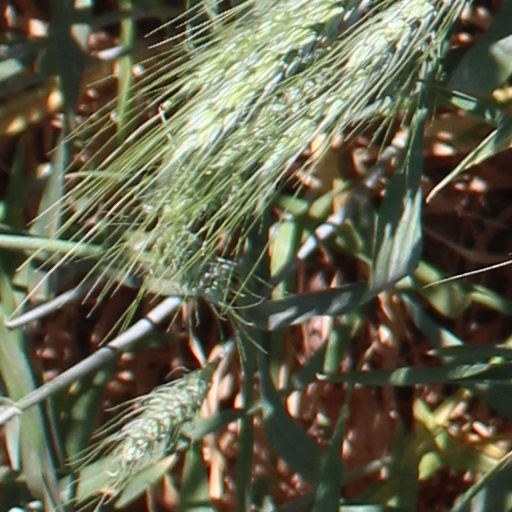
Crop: wheat